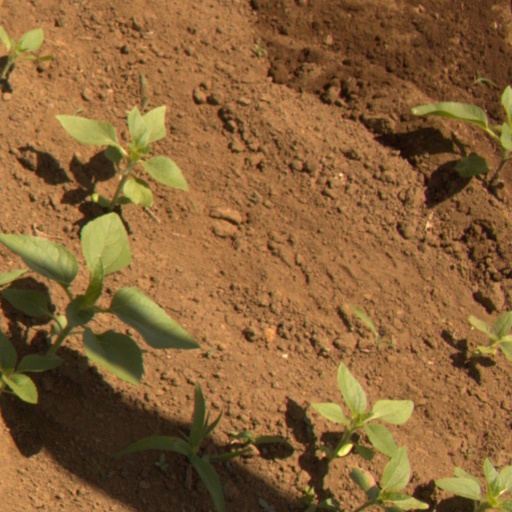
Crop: Jerusalem artichoke